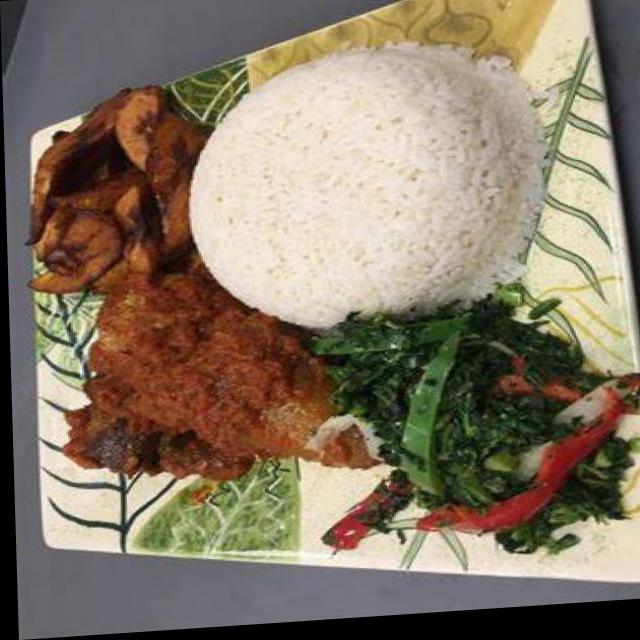
Dish: white_rice